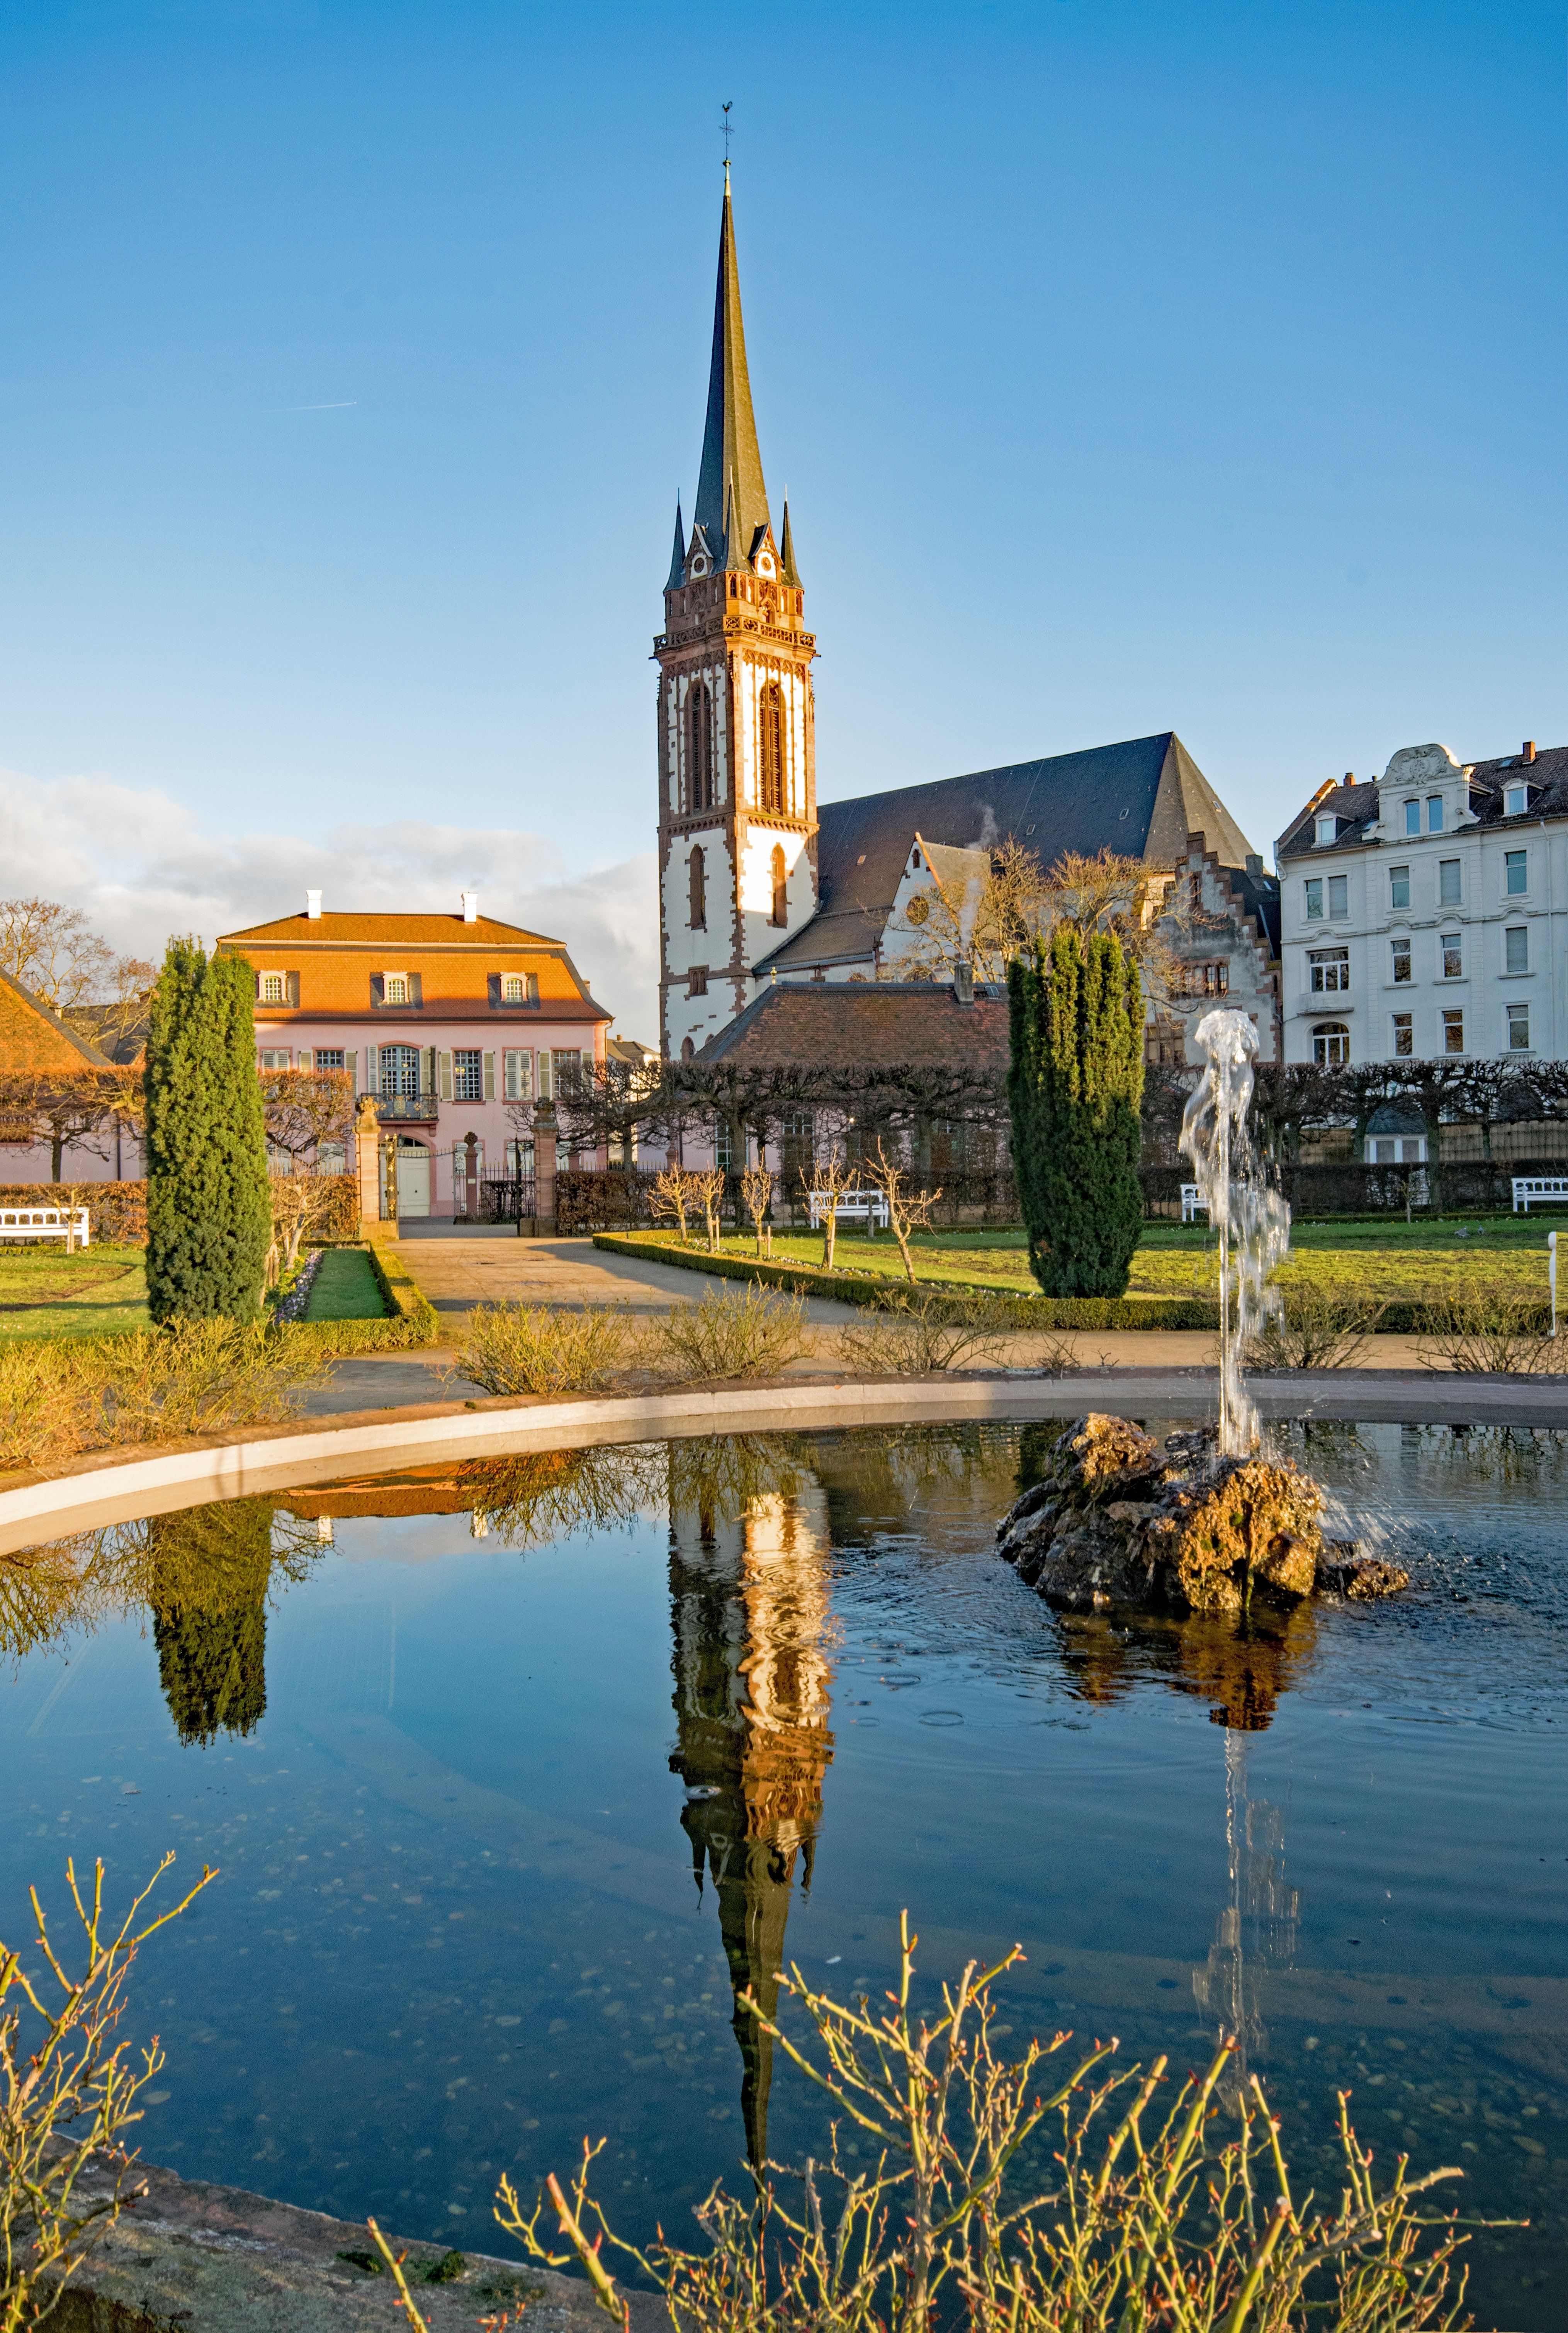
landscape, water, lake, building, chateau, river, cityscape, evening, reflection, museum, autumn, park, landmark, church, garden, tourism, waterway, places of interest, fountain, germany, estate, porcelain, hesse, darmstadt, prince georgs garden, st elisabeth, porcelain museum